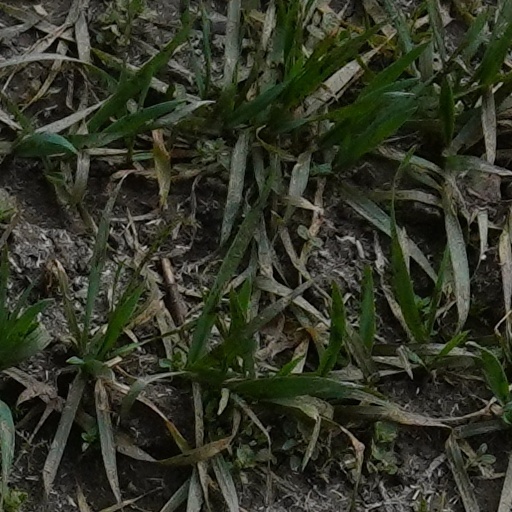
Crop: wheat